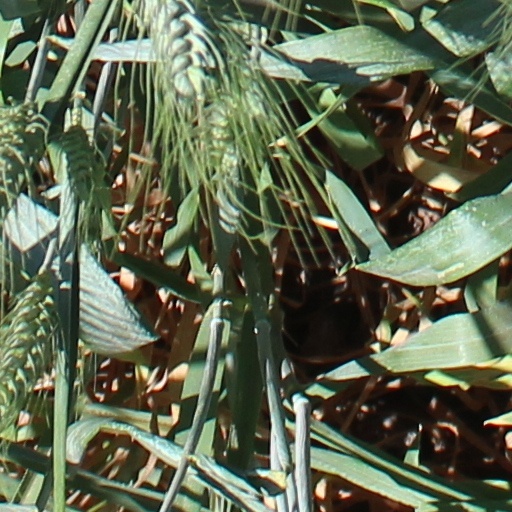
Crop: wheat